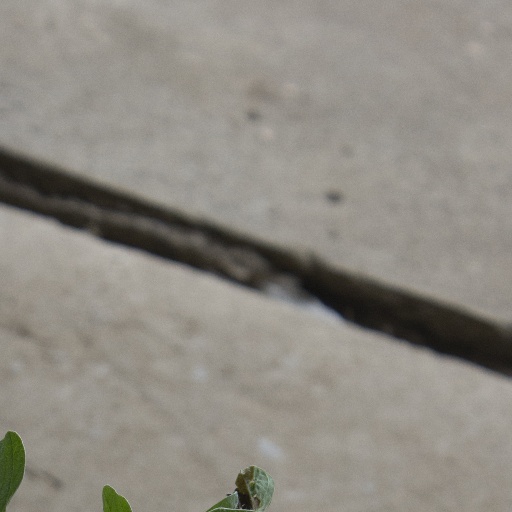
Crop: soybean